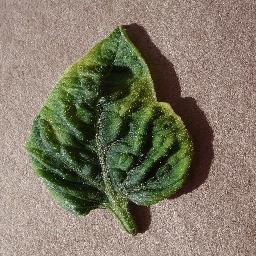
Label: Tomato___Tomato_Yellow_Leaf_Curl_Virus